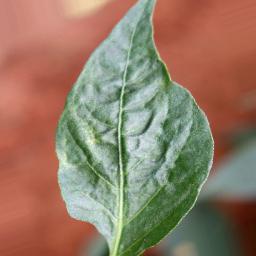
Label: mites_and_trips